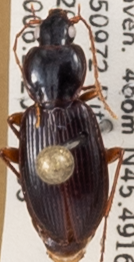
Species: Synuchus impunctatus
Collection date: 2021-08-03
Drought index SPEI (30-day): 0.54
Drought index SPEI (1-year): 0.03
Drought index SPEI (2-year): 1.28